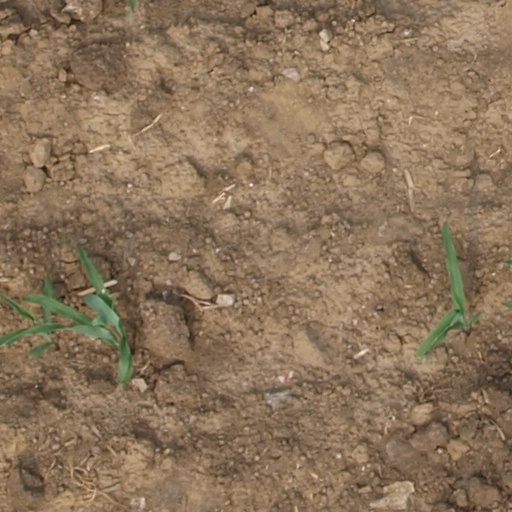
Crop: maize; corn